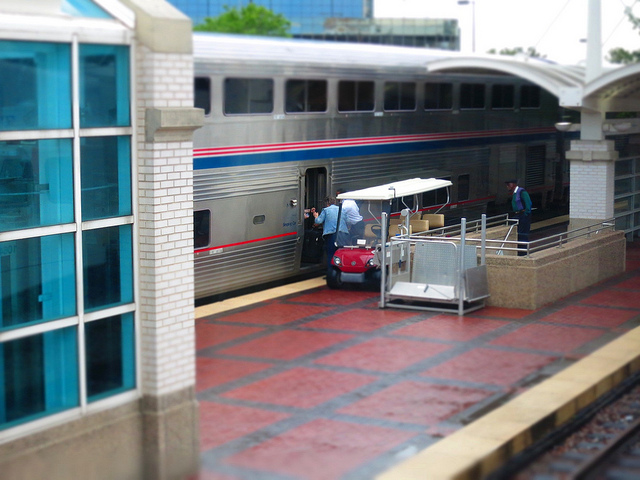
A train at a train station waiting for passengers to board

A couple of men with a golf cart interacting with someone on a train.

A man storing cargo on a train at the station

Two people are boarding a train in overcast weather.

A couple is getting on the train at the station.